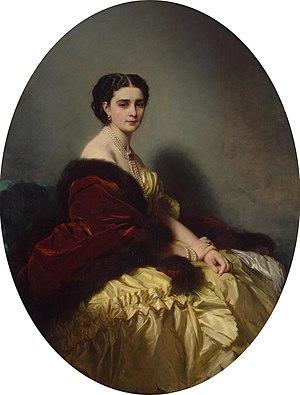
Cet article est une liste des peintures de Franz Xaver Winterhalter. Winterhalter était un artiste allemand célèbre au XIXe siècle pour ses portraits de la royauté européenne. Ses œuvres font partie des collections des plus grands musées d'Europe et des États-Unis. Ses peintures véhiculent une atmosphère d'intimité, révélant une compréhension de l'esprit de la noblesse de l'époque, de son hédonisme, de son luxe et aussi de sa joie.